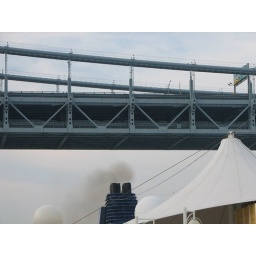
see how close it is as we sail under the bridge